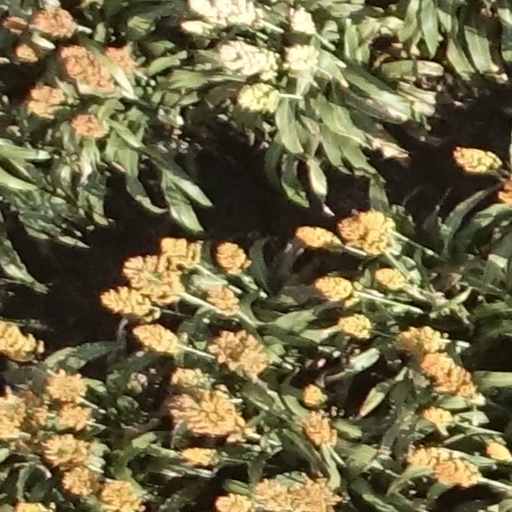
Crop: sorghum